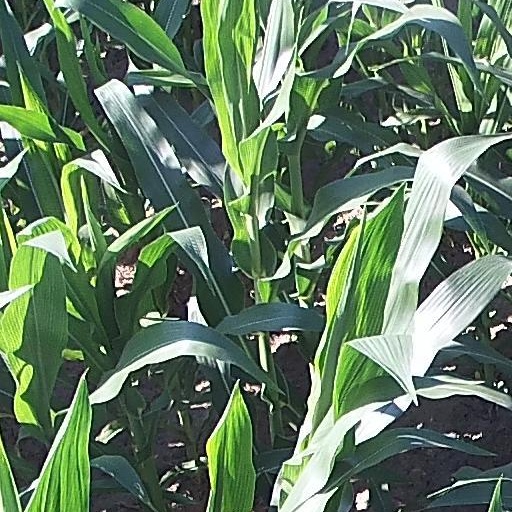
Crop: maize; corn